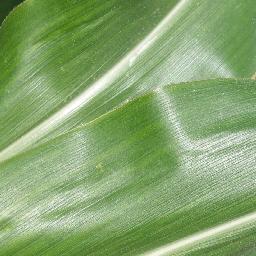
Label: Corn___healthy